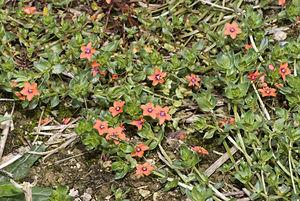
Anagallis arvensis - Mouron des champs - Saint-fuscien (Somme) le 19/05/2007
Les plantes annuelles sont des plantes dont le cycle de vie, de la germination jusqu'à la production de graines, ne dure qu'une année.
Le mouron rouge ou mouron des champs est une plante annuelle de la famille des Primulaceae selon la classification classique et selon la classification phylogénétique APG IV.